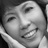
Emotion: happy